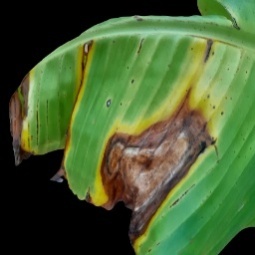
Label: Potassium